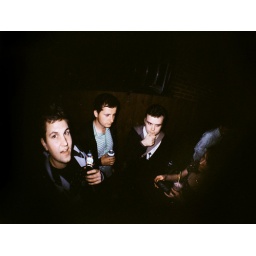
Tom, Rhodri, Gareth and Becca (honorary boy for this photos) escape the heat of the house in the back garden